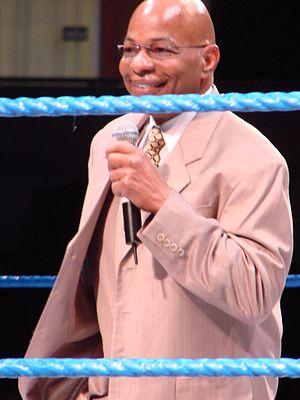
Theodore Robert Rufus Long, plus connu sous le nom de Teddy Long, est un arbitre, commentateur et manager de catch. Il se fait connaitre en tant qu'arbitre à la National Wrestling Alliance puis à la World Championship Wrestling où il devient manager et aide notamment Doom à devenir champion du monde par équipes de la National Wrestling Alliance avant de rejoindre l'équipe de commentateurs de cette fédération. Il rejoint la World Wrestling Federation/Entertainment en 1999 d'abord en tant qu'arbitre puis en tant que manager puis manager général de SmackDown.